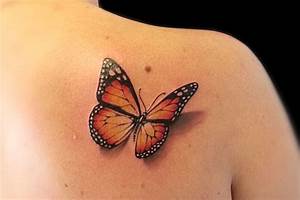
Label: butterfly